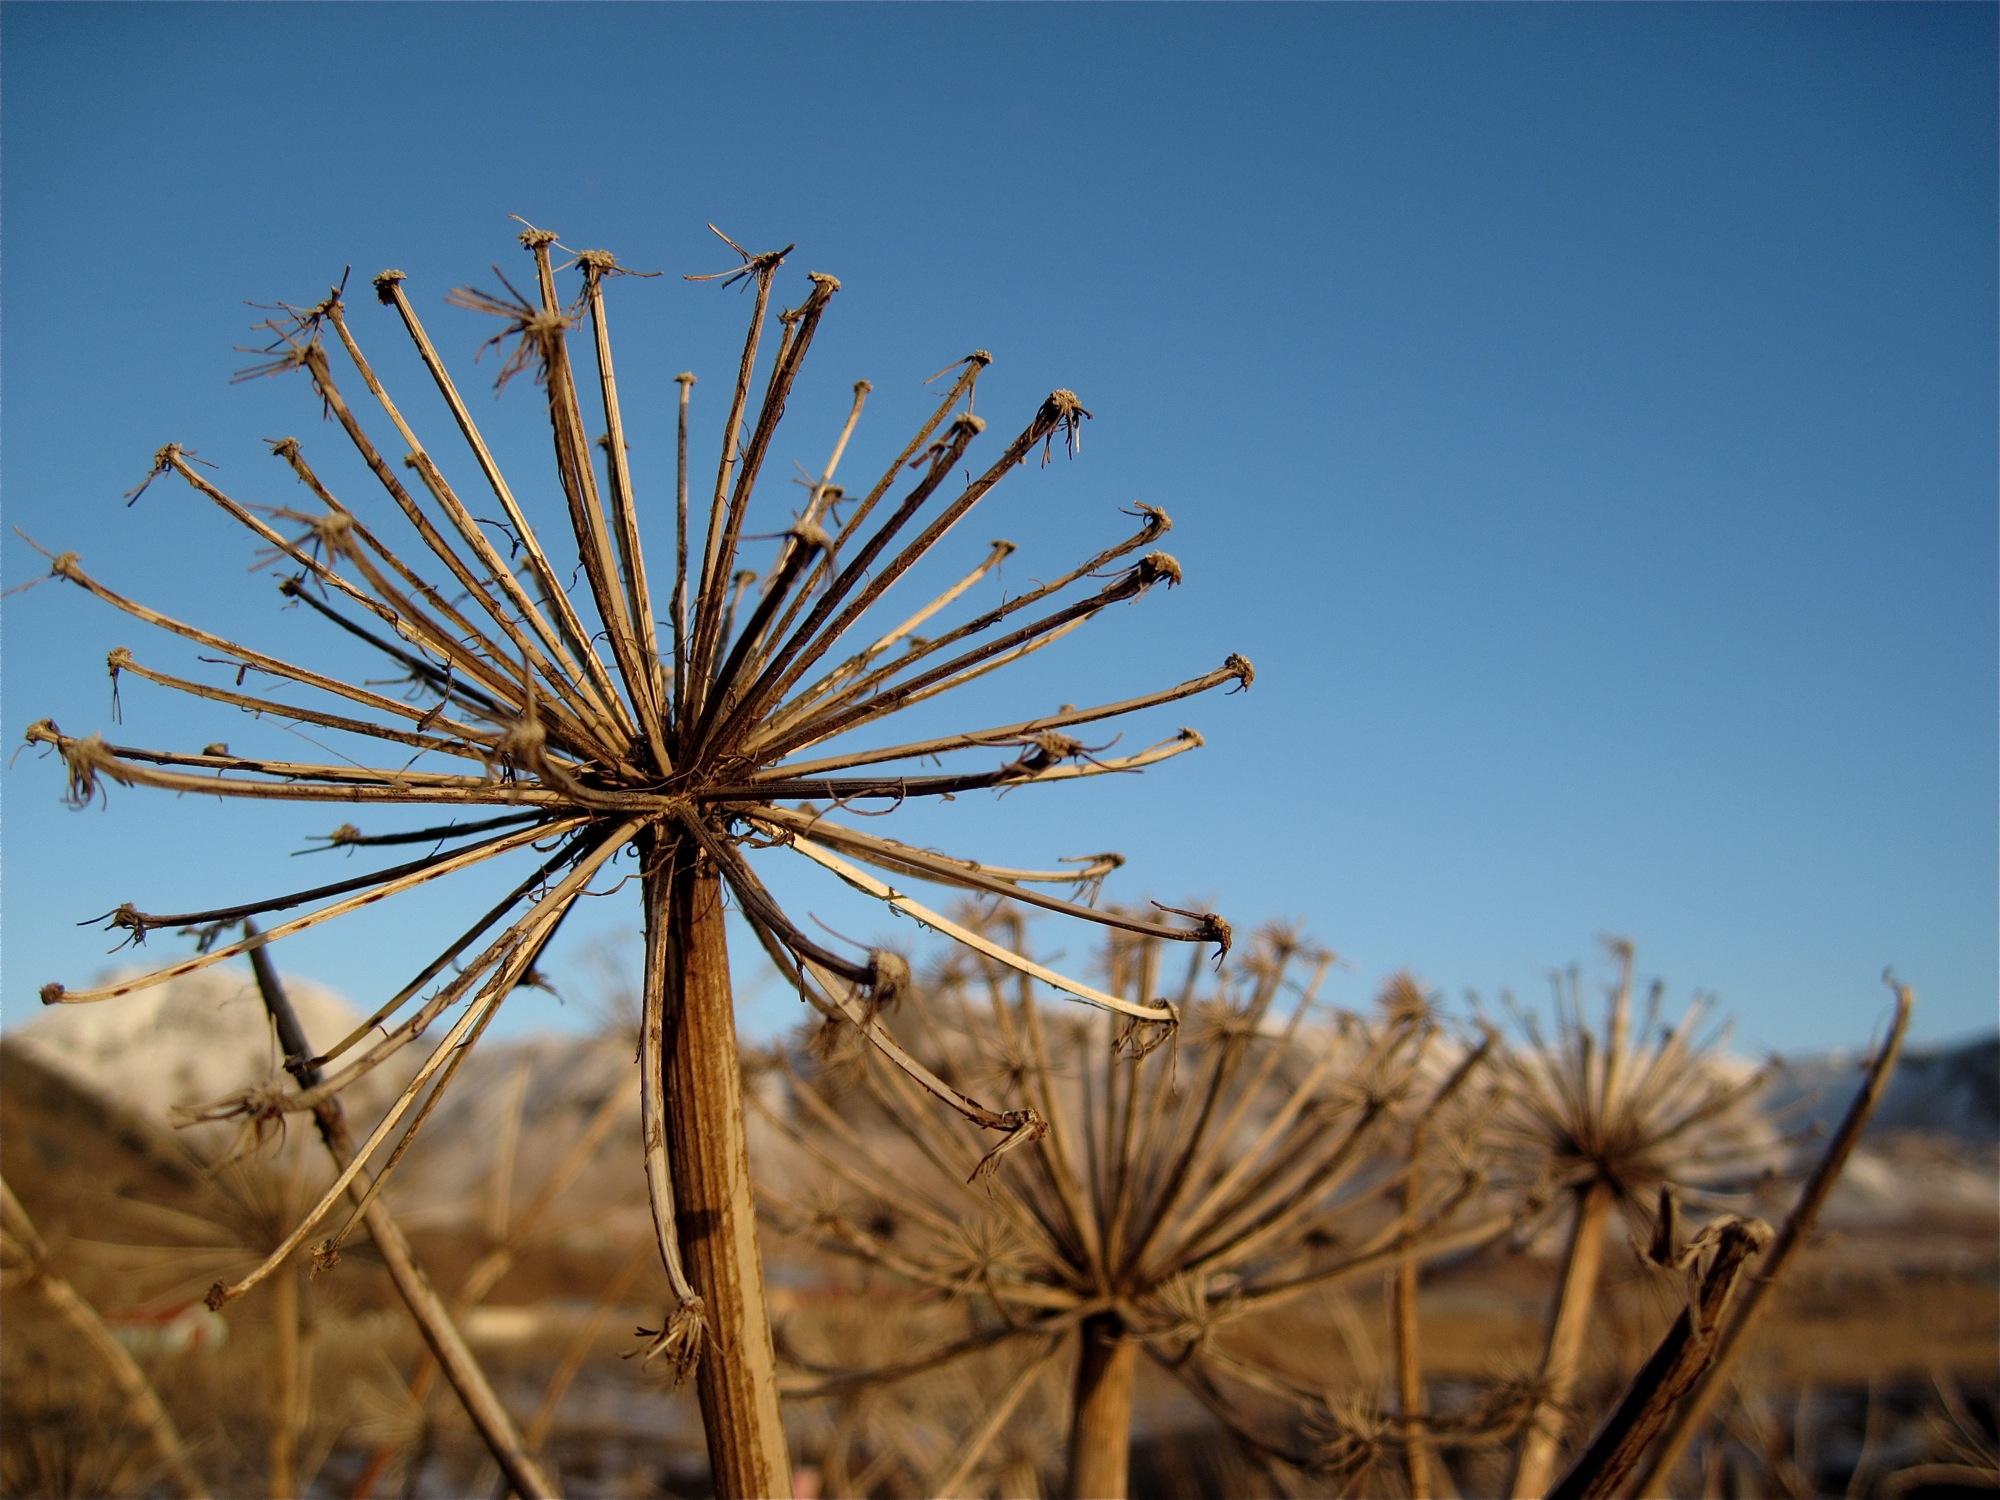
tree, nature, grass, branch, plant, sky, field, photography, prairie, sunlight, leaf, flower, wind, frost, autumn, iceland, flora, macro photography, flowering plant, grass family, land plant, thorns spines and prickles, arecales